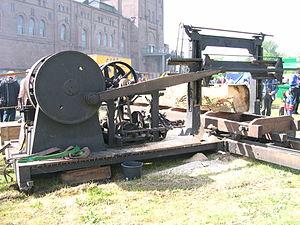
Une machine-outil est un équipement mécanique destiné à exécuter un usinage, ou autre tâche répétitive, avec une précision et une puissance adaptées.